Charaxes pelias

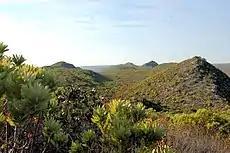
Macchia habitat.Western Cape

Historical attempts to assemble a cluster of presumably related species into a ""Charaxes jasius" Group" have not been wholly convincing. More recent taxonomic revision, corroborated by phylogenetic research, allow a more rational grouping congruent with cladistic relationships. Within a well-populated clade of 27 related species sharing a common ancestor approximately 16 mya during the Miocene, 26 are now considered together as The "jasius" Group. One of the two lineages forms a robust clade of seven species sharing a common ancestor approximately 2-3 mya, i.e. during the Pliocene, and are considered as the "jasius" subgroup.